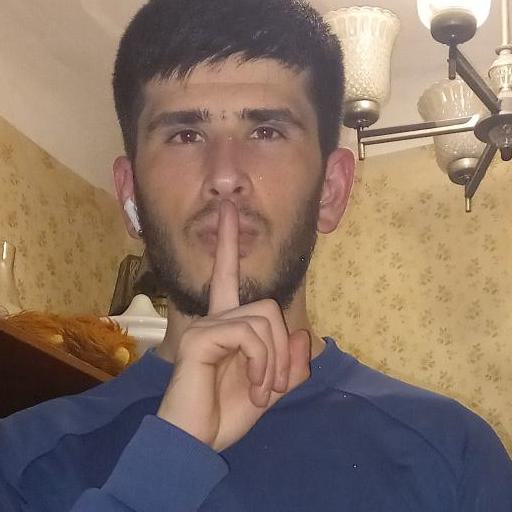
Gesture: mute